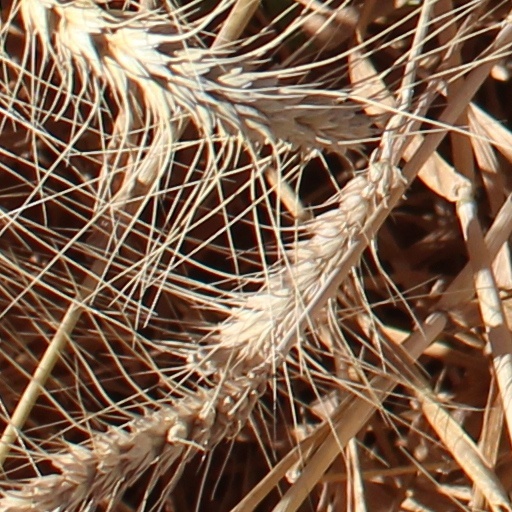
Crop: wheat